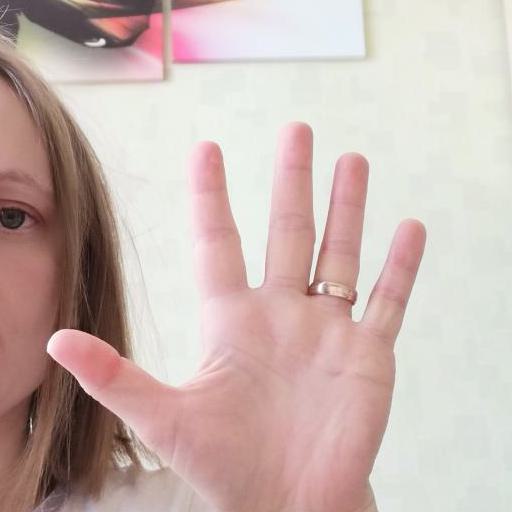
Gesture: palm